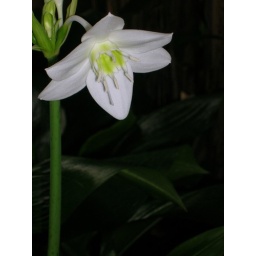
pretty white flower in the Tropical Garden